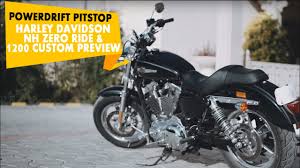
Vehicle type: Motorcycles